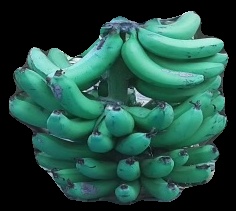
Variety: pachbale
Grade: grade3